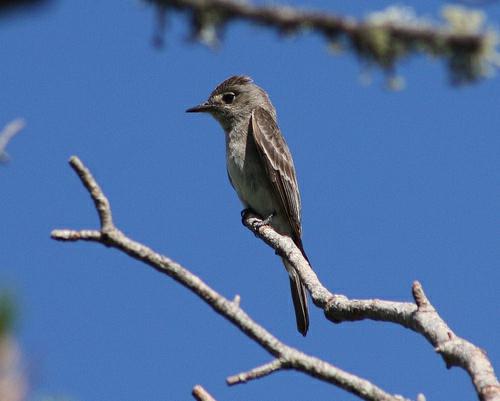
A photo of a western wood pewee